Lowell E. English

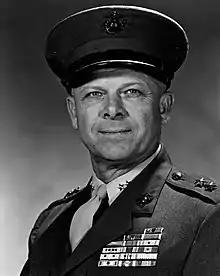
MG Lowell E. English, USMC

Lowell Edward English (July 8, 1915 – September 29, 2005) was a highly decorated officer in the United States Marine Corps who served in World War II, Korea, and Vietnam. He is most noted for his service as assistant division commander of 3rd Marine Division during the Vietnam War and, later, as commander of Task Force Delta. He rose to the rank of major general and completed his career in 1969 as commanding general of Marine Corps Recruit Depot San Diego.